Tubao

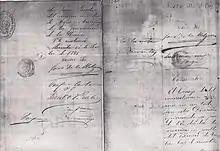
Photocopy of a portion of the original Spanish document creating the new municipality of Tubao in 1885.

The name "Tubao" is derived from the word "tuao," which is the sound made by the Rufous hornbill ("Buceros hydrocorax"), locally known as "kálaw". According to legend, during the Spanish colonization, Tubao got its name when Spanish missionaries, led by Father "Luis Gonzaga y Espinosa", ventured eastward from Agoo in their mission to spread Christianity. At that time, the area was a hinterland covered with dense forests.